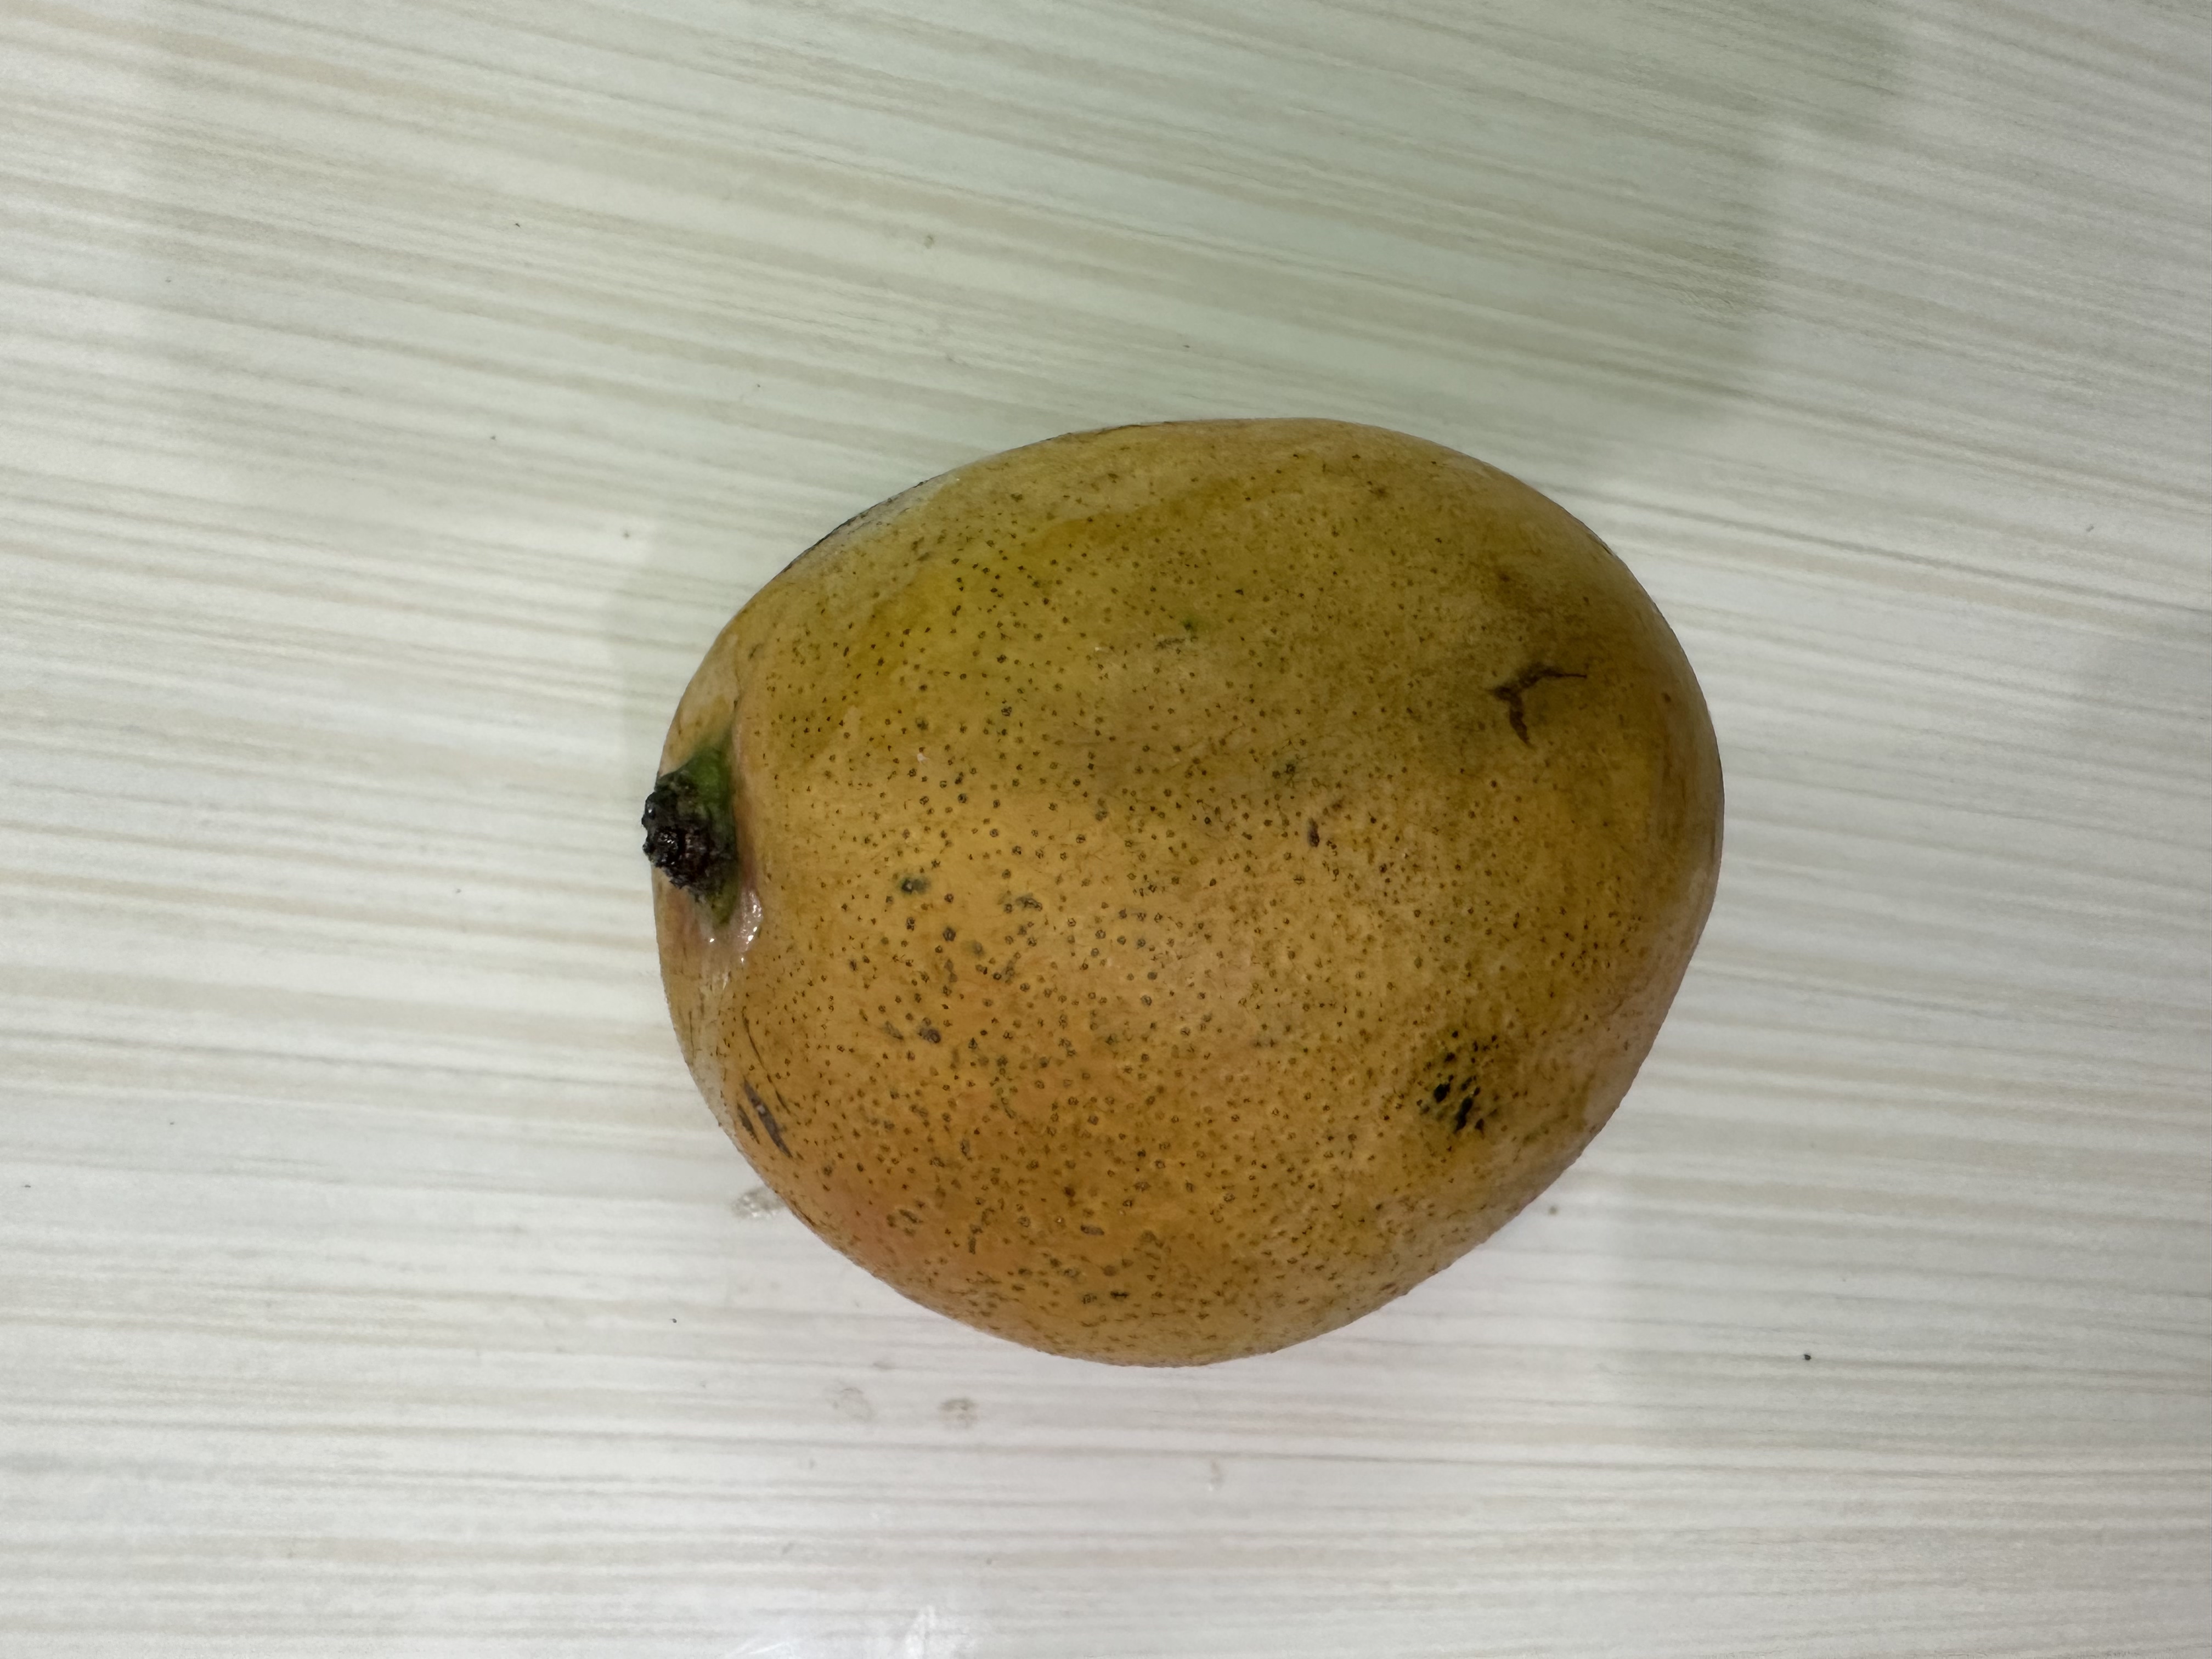
Mango variety: Nilambori